Clock Tower of Pristina

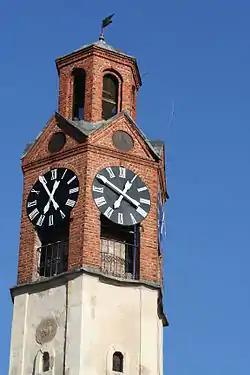
View of the Clock Tower

The Clock Tower (Albanian: Sahatkulla) in Pristina, Kosovo, was built in the 19th century by Jashar Pasha, after whom the Mosque is named not far from the Clock Tower. It served as a means of informing the town during the Ottoman Empire rule, in order to let people know when to pray as well as the traders closing their shops. The 26-meter high hexagonal clock tower was made of sandstone and bricks. The original tower was burned in fire and its bricks were used for reconstruction. The authentic bell was brought from Moldavia and has an inscription mentioning this fact. However, the circumstances of how the bell was brought to Pristina are not clearly known; its theft in 2001 is even more unclear. The same year, French KFOR troops assisted in installing a new clock by changing the old clock mechanism with an electric one.